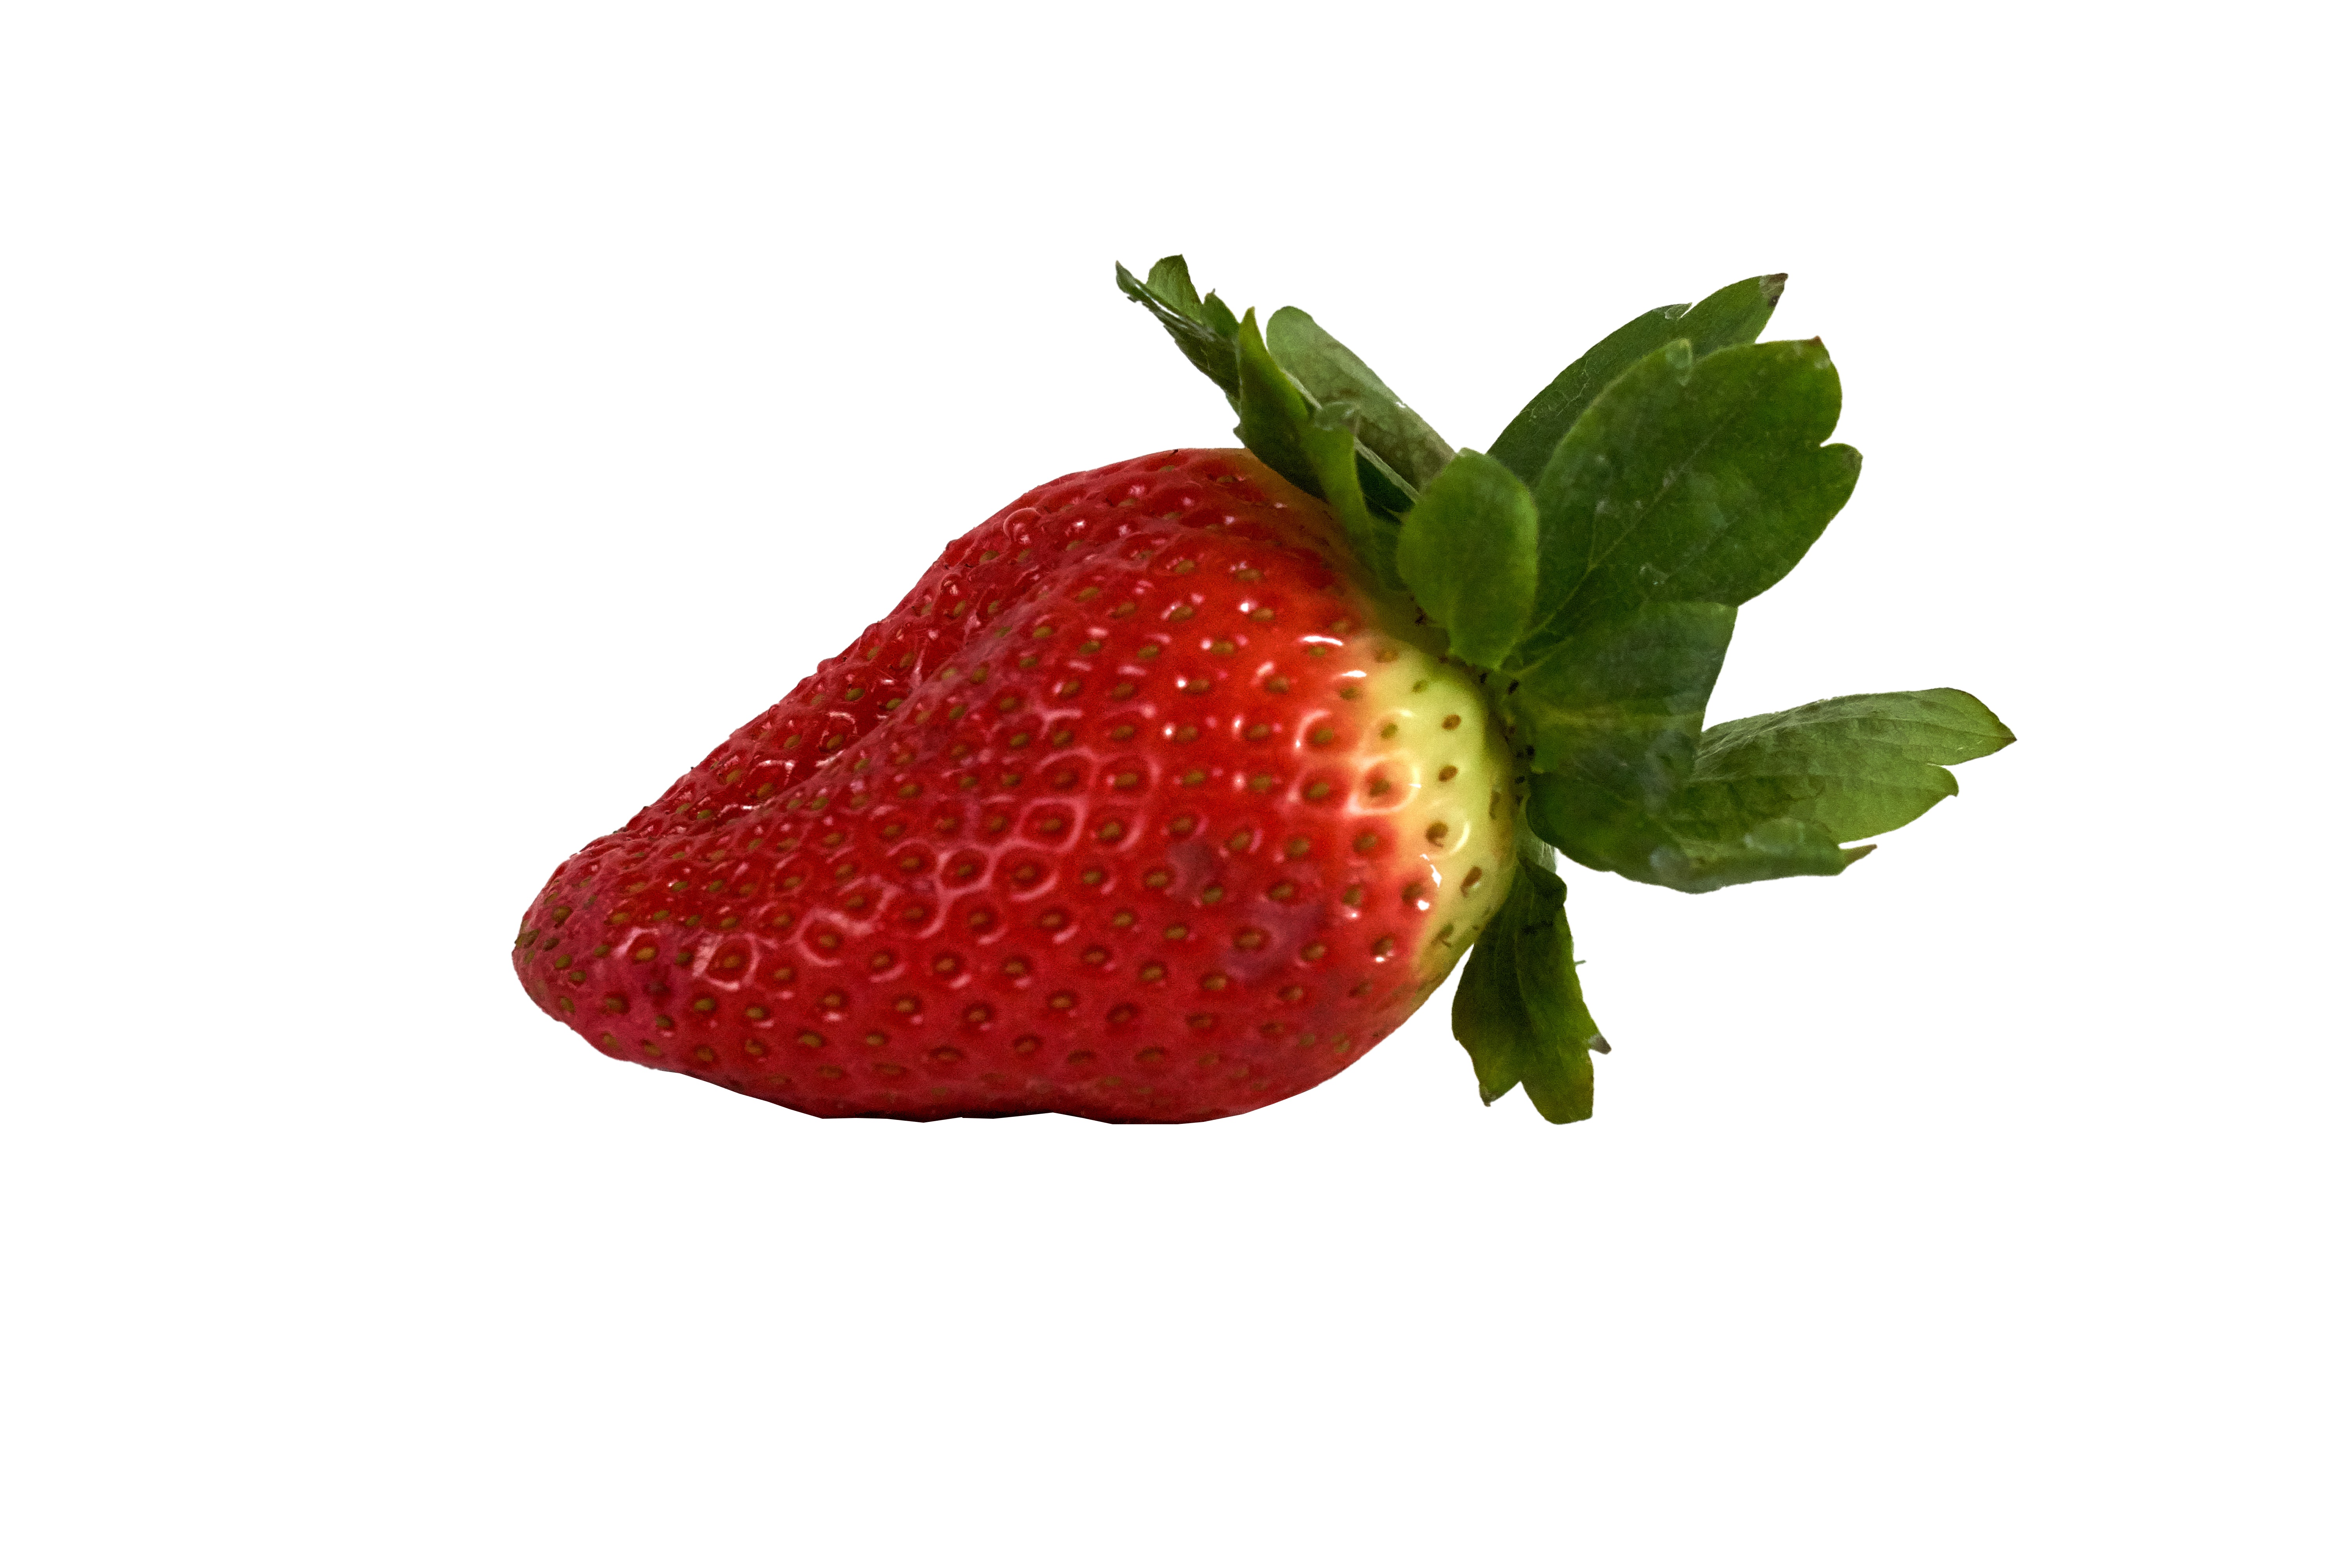
plant, fruit, sweet, summer, food, red, produce, dessert, eat, strawberry, power, strawberries, flavor, flowering plant, red fruits